List of birds of New York (state)

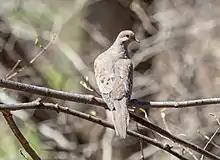
Mourning dove in Central Park

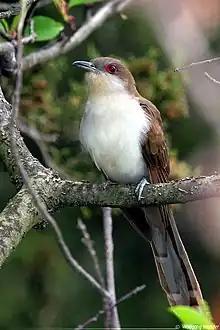
Black-billed cuckoo on West Meadow Beach

Pigeons and doves are stout-bodied birds with short necks and short slender bills with a fleshy cere. Eight species have been recorded in New York.